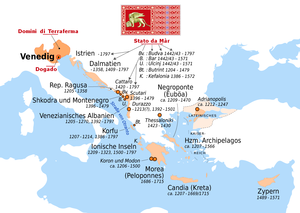
La francocratie, aussi connu sous le nom de latinocratie et, pour les domaines vénitiens, vénétocratie, est le terme utilisé pour désigner la période de l'histoire de la Grèce durant laquelle un certain nombre d'États latins d'Orient, principalement français, italiens ou catalans, se sont établis sur des territoires de l'Empire byzantin fragmenté en divers États grecs à la suite de la quatrième croisade.
Les Ouvrages de défense vénitiens du XVIe siècle au XVIIe siècle : Stato da Terra - Stato da Mar occidental est un ensemble de sites insérés par l'Unesco dans la patrimoine de l'humanité par l'UNESCO le 9 juillet 2017. La série comprend six sites des ouvrages défensifs de la République de Venise qui se trouvent aussi bien en Lombardie que sur les côtes de la mer Adriatique orientale.
Les Domini di Terraferma, expression italienne signifiant « Domaines de la Terre ferme », désigne les territoires continentaux de la république de Venise situés dans le nord-est de l'Italie, entre le début de son expansion continentale au début du XVᵉ siècle et la chute de la république de Venise en 1797. Avec le Dogado et le Stato da Màr, les Domini di Terraferma était l'une des trois composantes des territoires de la république de Venise.